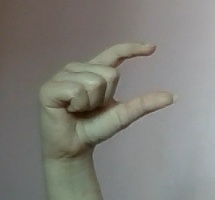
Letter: dal